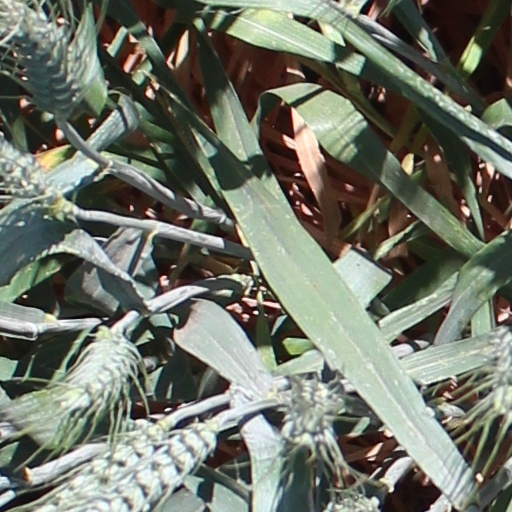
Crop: wheat